Echorouk TV

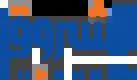
Logo of "Echorouk Channels", the channel's website.

Echorouk TV provides video on demand access for delayed viewing of the channel's programming via its desktop and mobile website at EchouroukOnline.com, which allows users to view past and present episodes of Echourouk TV shows in addition to its live programming stream.